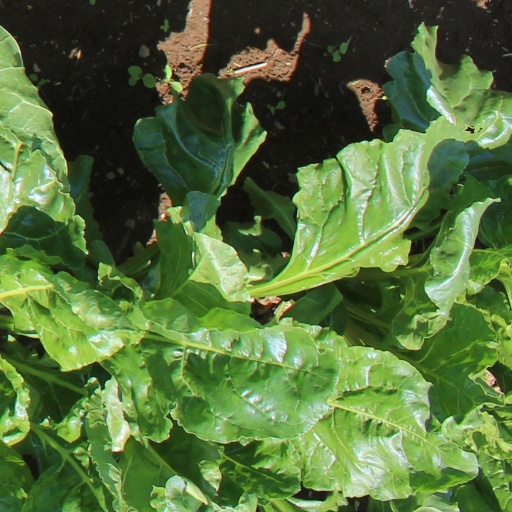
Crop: sugar beet